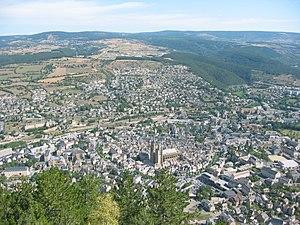
L'aire urbaine de Mende est une aire urbaine française centrée sur l'unité urbaine de Mende.